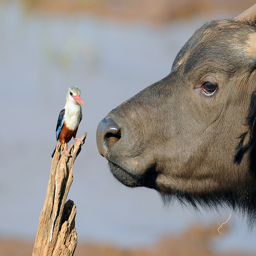
A small blue and white bird standing next to a cow.
A cow standing close to a bird on a broken tree.
A cow is sniffing at a tiny bird on a natural perch.
A large animal sniffs a tiny bird sitting on a branch.
a small bird on a piece of wood next to a large animal